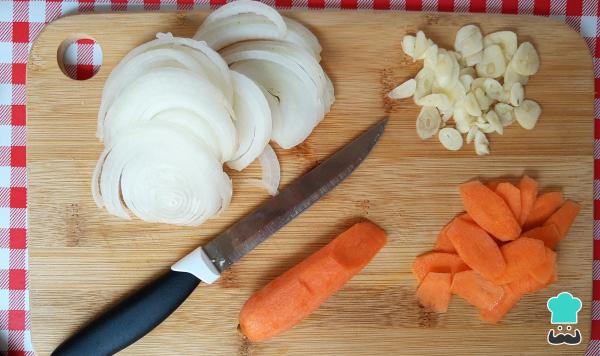
Pica la cebolla, la zanahoria y los dientes de ajo en rodajas uniformes.Truco: Igualmente, puedes usar el corte que más te guste siempre y cuando sea de manera uniforme para que todo se cocine de manera pareja.